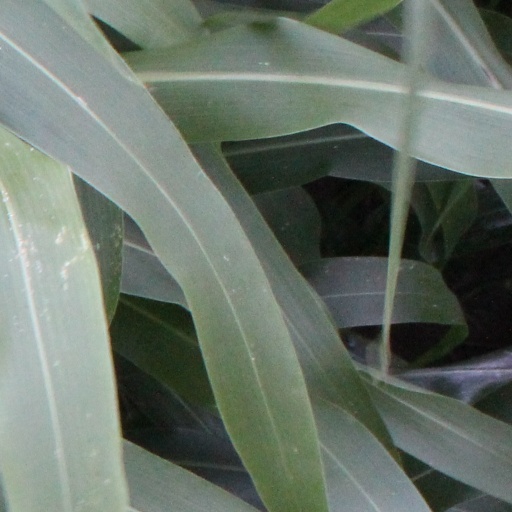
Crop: sorghum